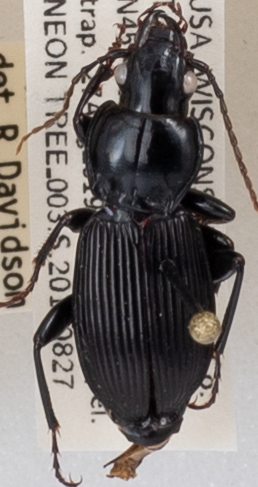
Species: Pterostichus coracinus
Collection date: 2019-08-27
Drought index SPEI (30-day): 0.23
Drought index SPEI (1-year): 2.09
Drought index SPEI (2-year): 1.13